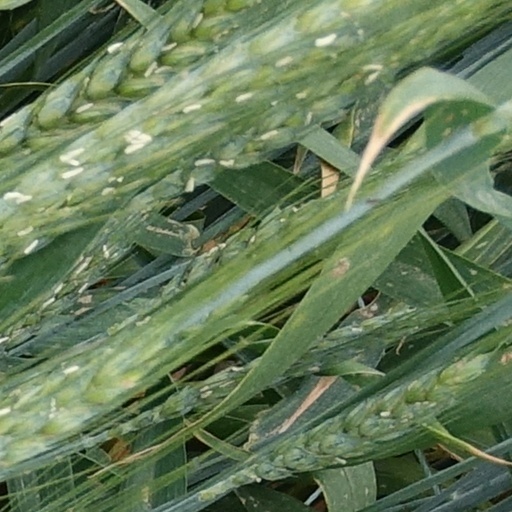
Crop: wheat